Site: brandenburg
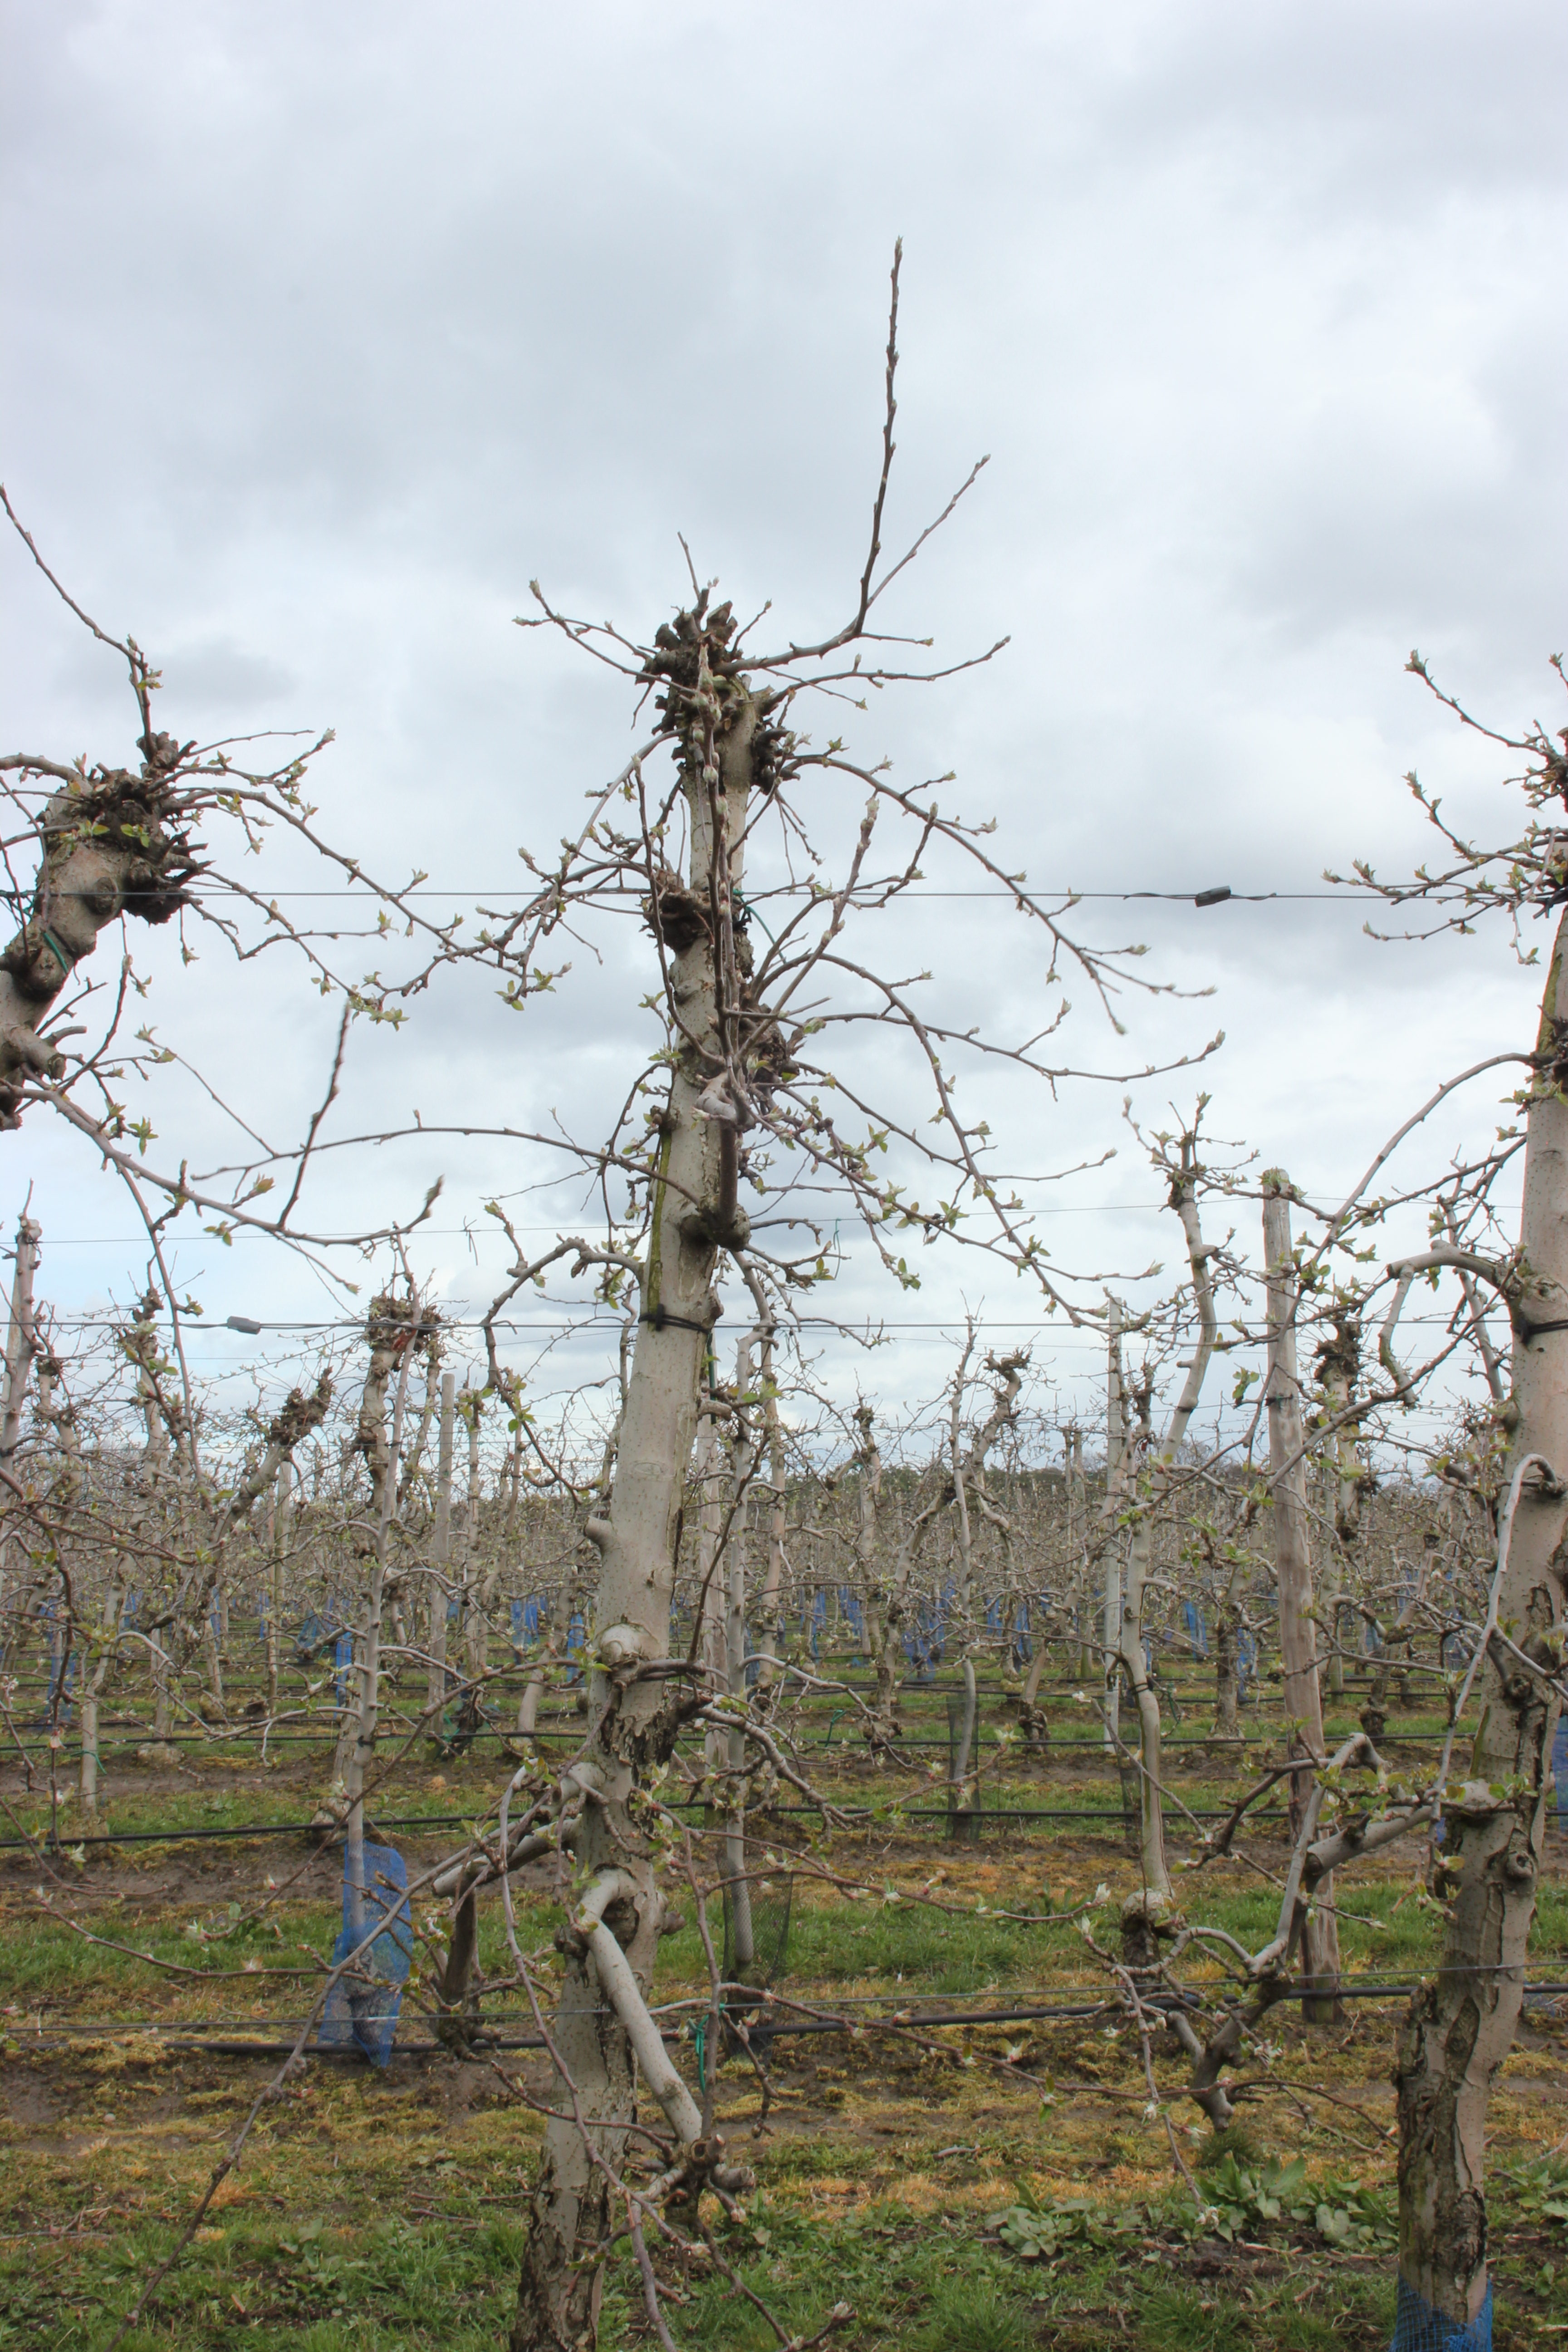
Growth stage (BBCH 55): Inflorescence emergence